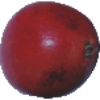
Label: pomegranate